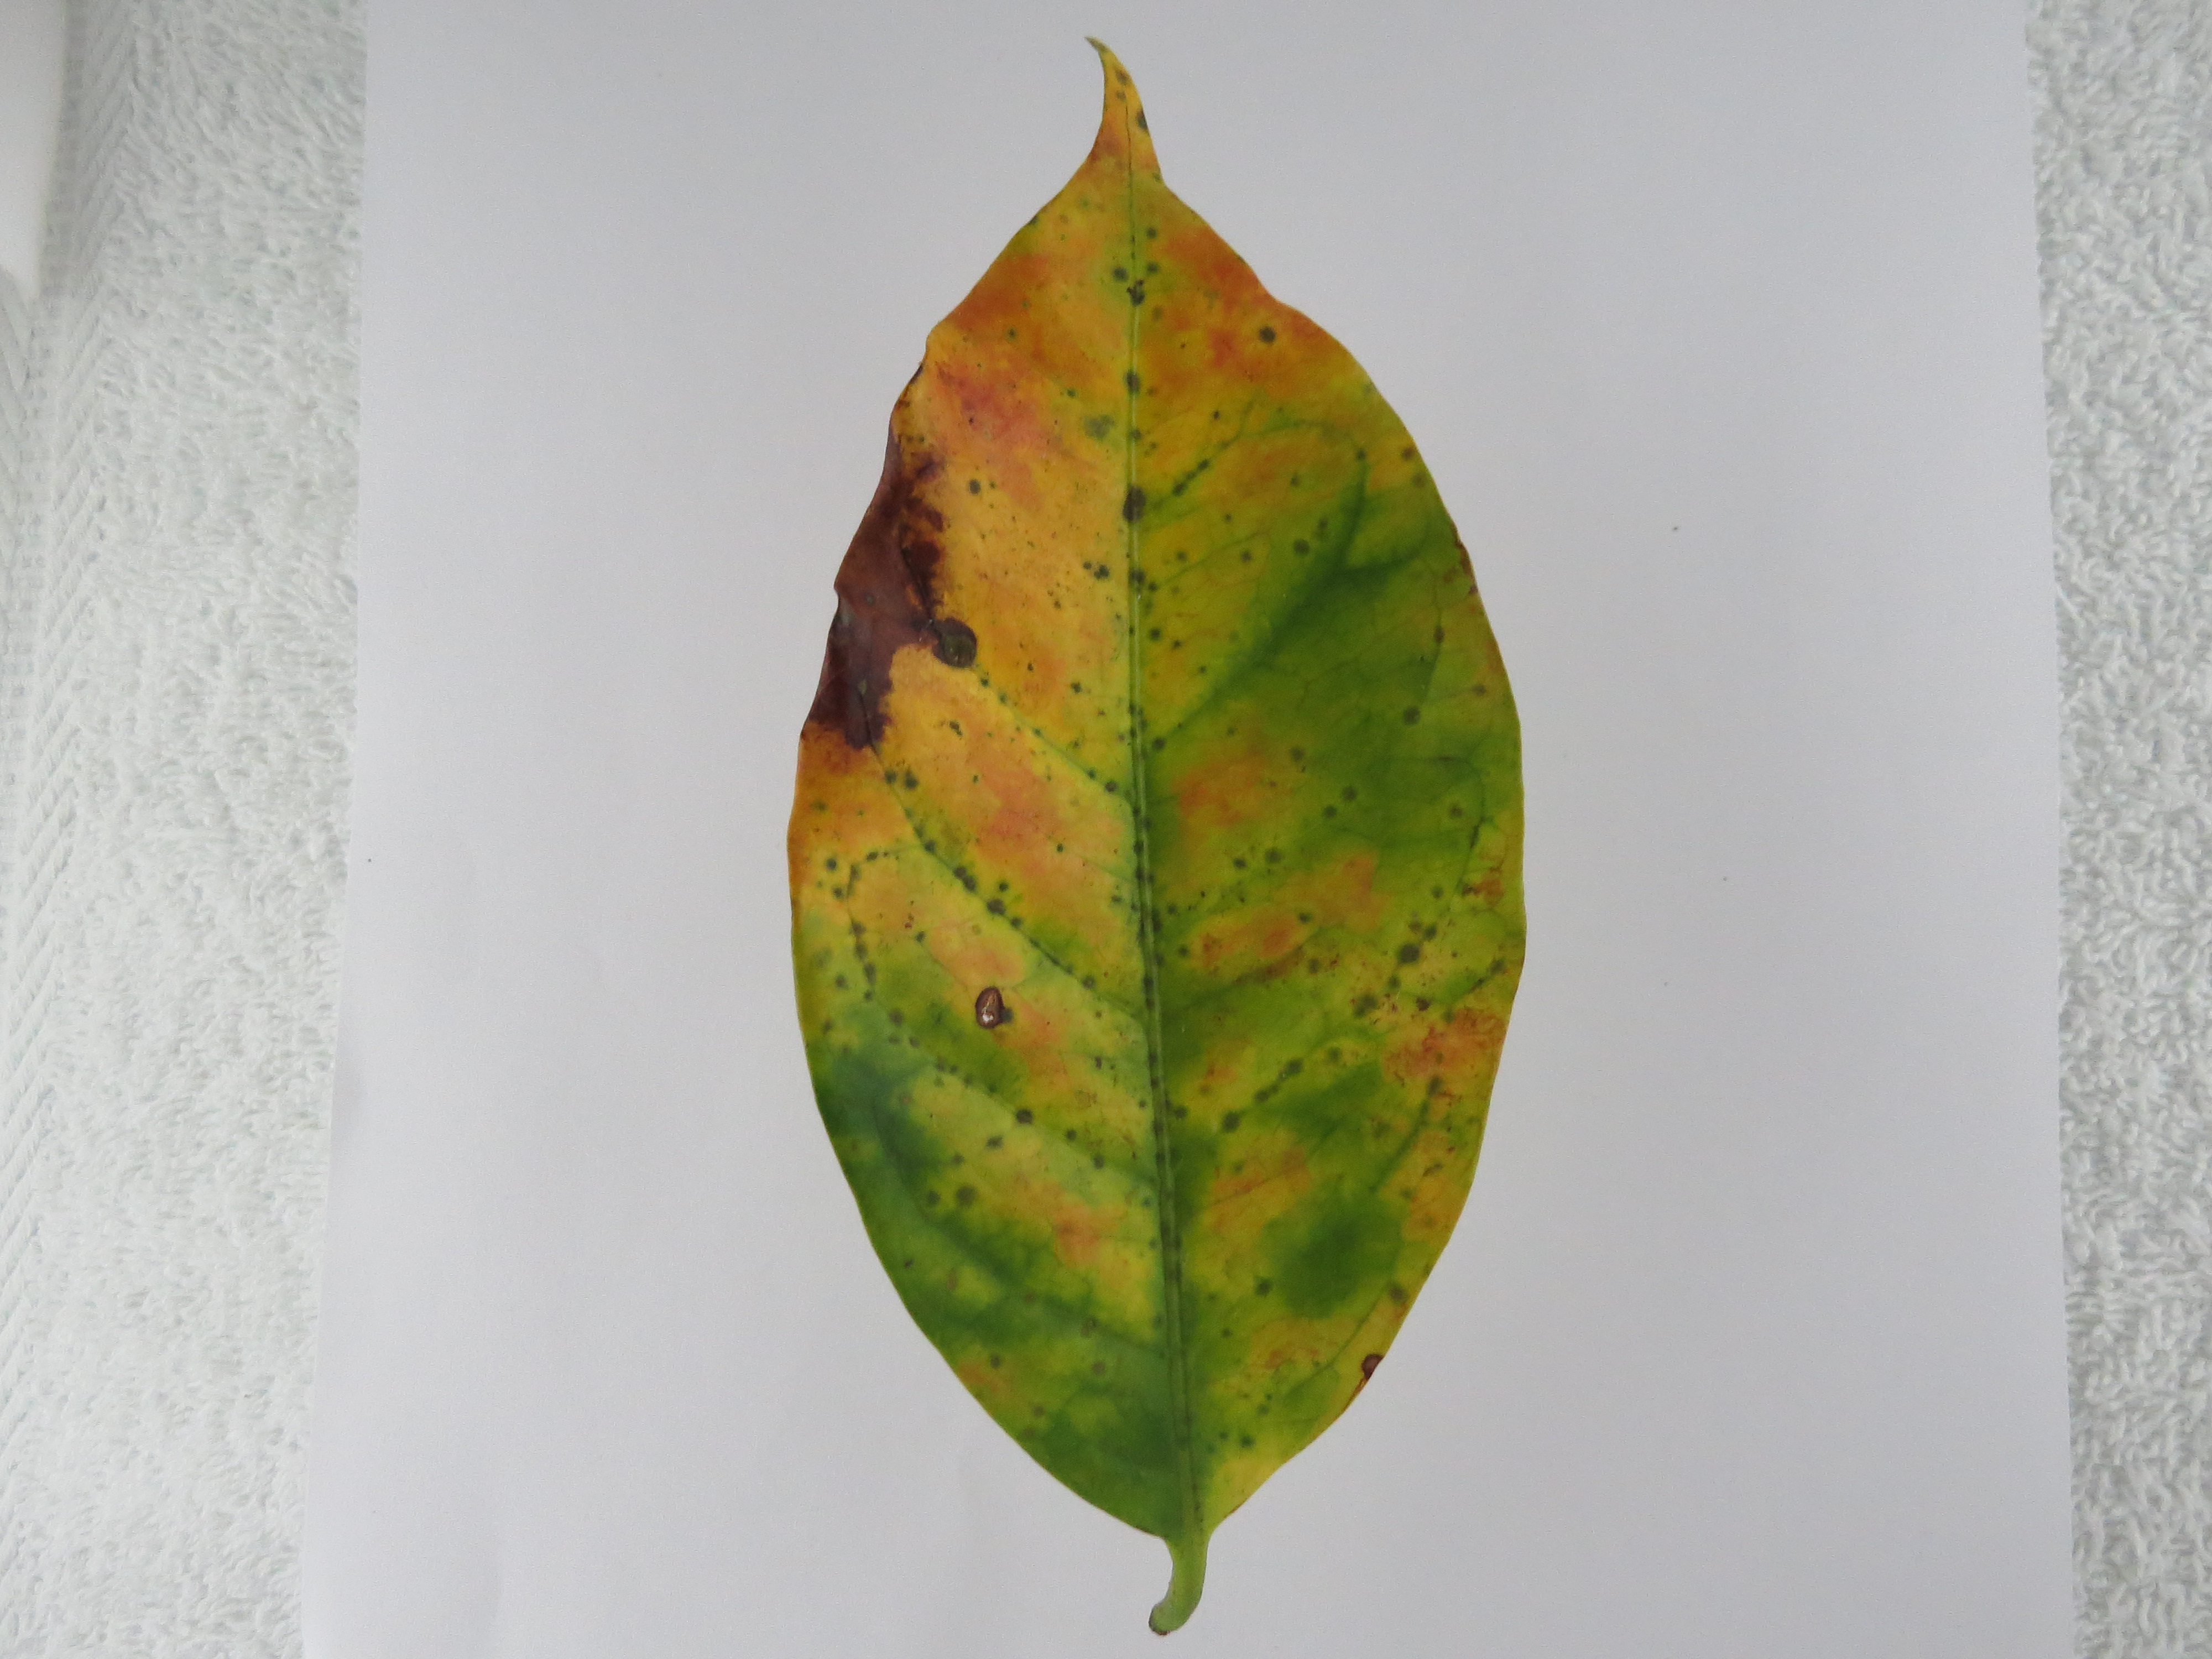
Label: phosphorus-P